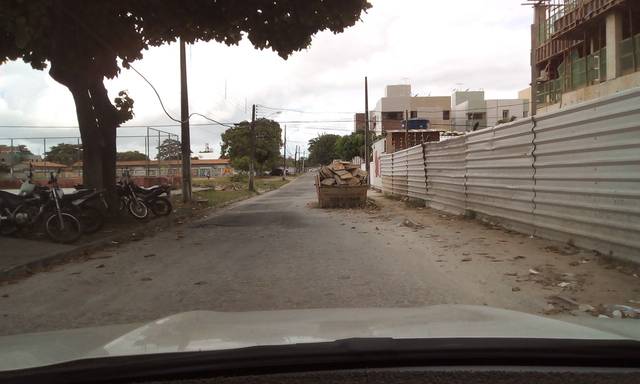
Region: Brazil
Coordinates: -7.147, -34.843